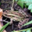
Label: frog